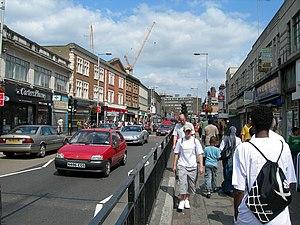
Wembley est une banlieue du nord-ouest de Londres qui forme la partie nord du district de Brent. Elle se situe à 13 km au nord-ouest de Charing Cross, centre de Londres. Wembley a connu dans les années 2000 une importante phase de rénovation afin d'accueillir les Jeux olympiques de 2012.